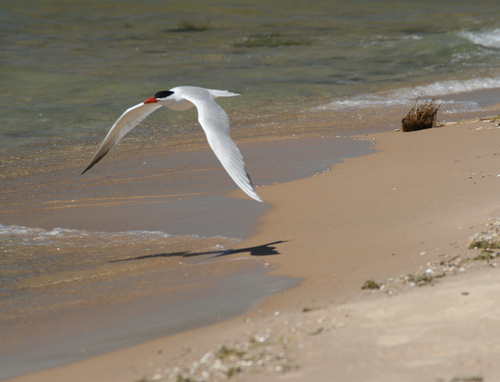
this white bird has a long wingspan and a little orange beaka large bird with an all white body and wings, a gray crown and orange bill.
this white bird has extremely long wings, a black crown and an orange beak.
bird has a black crown and a red beak with a full white body.
this white shore bird has a stocky orange bill, a black crown, and black wing tips.
this bird is white and black in color, with a bright red beak.
this bird has wings that are white and has an orange bill
this large bird has a orange bill, black head, and white wings.
white bird with a sharp bill, large wingspan in comparison to it's body, black head and black on the tip of it's primaries.
this bird has a black crown, white primaries, and a white belly.
Species: Common Tern